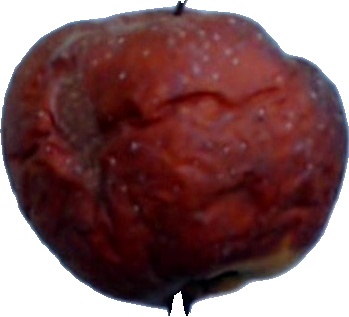
Label: apple_rotten_1